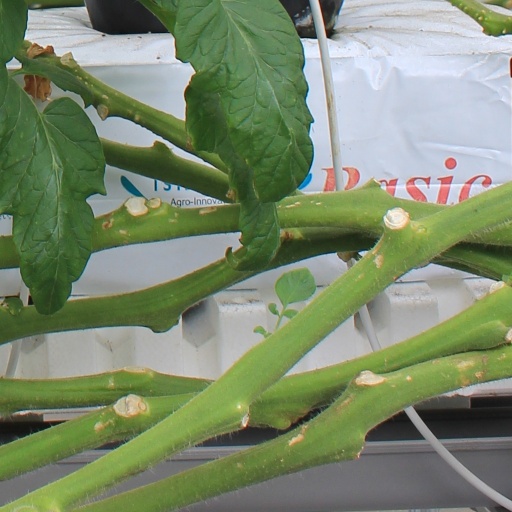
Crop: tomato